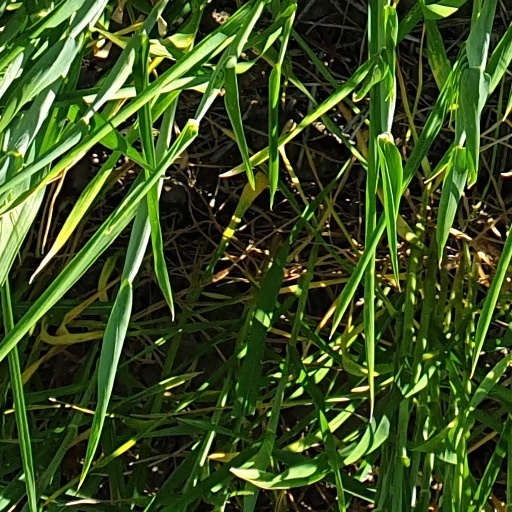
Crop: wheat